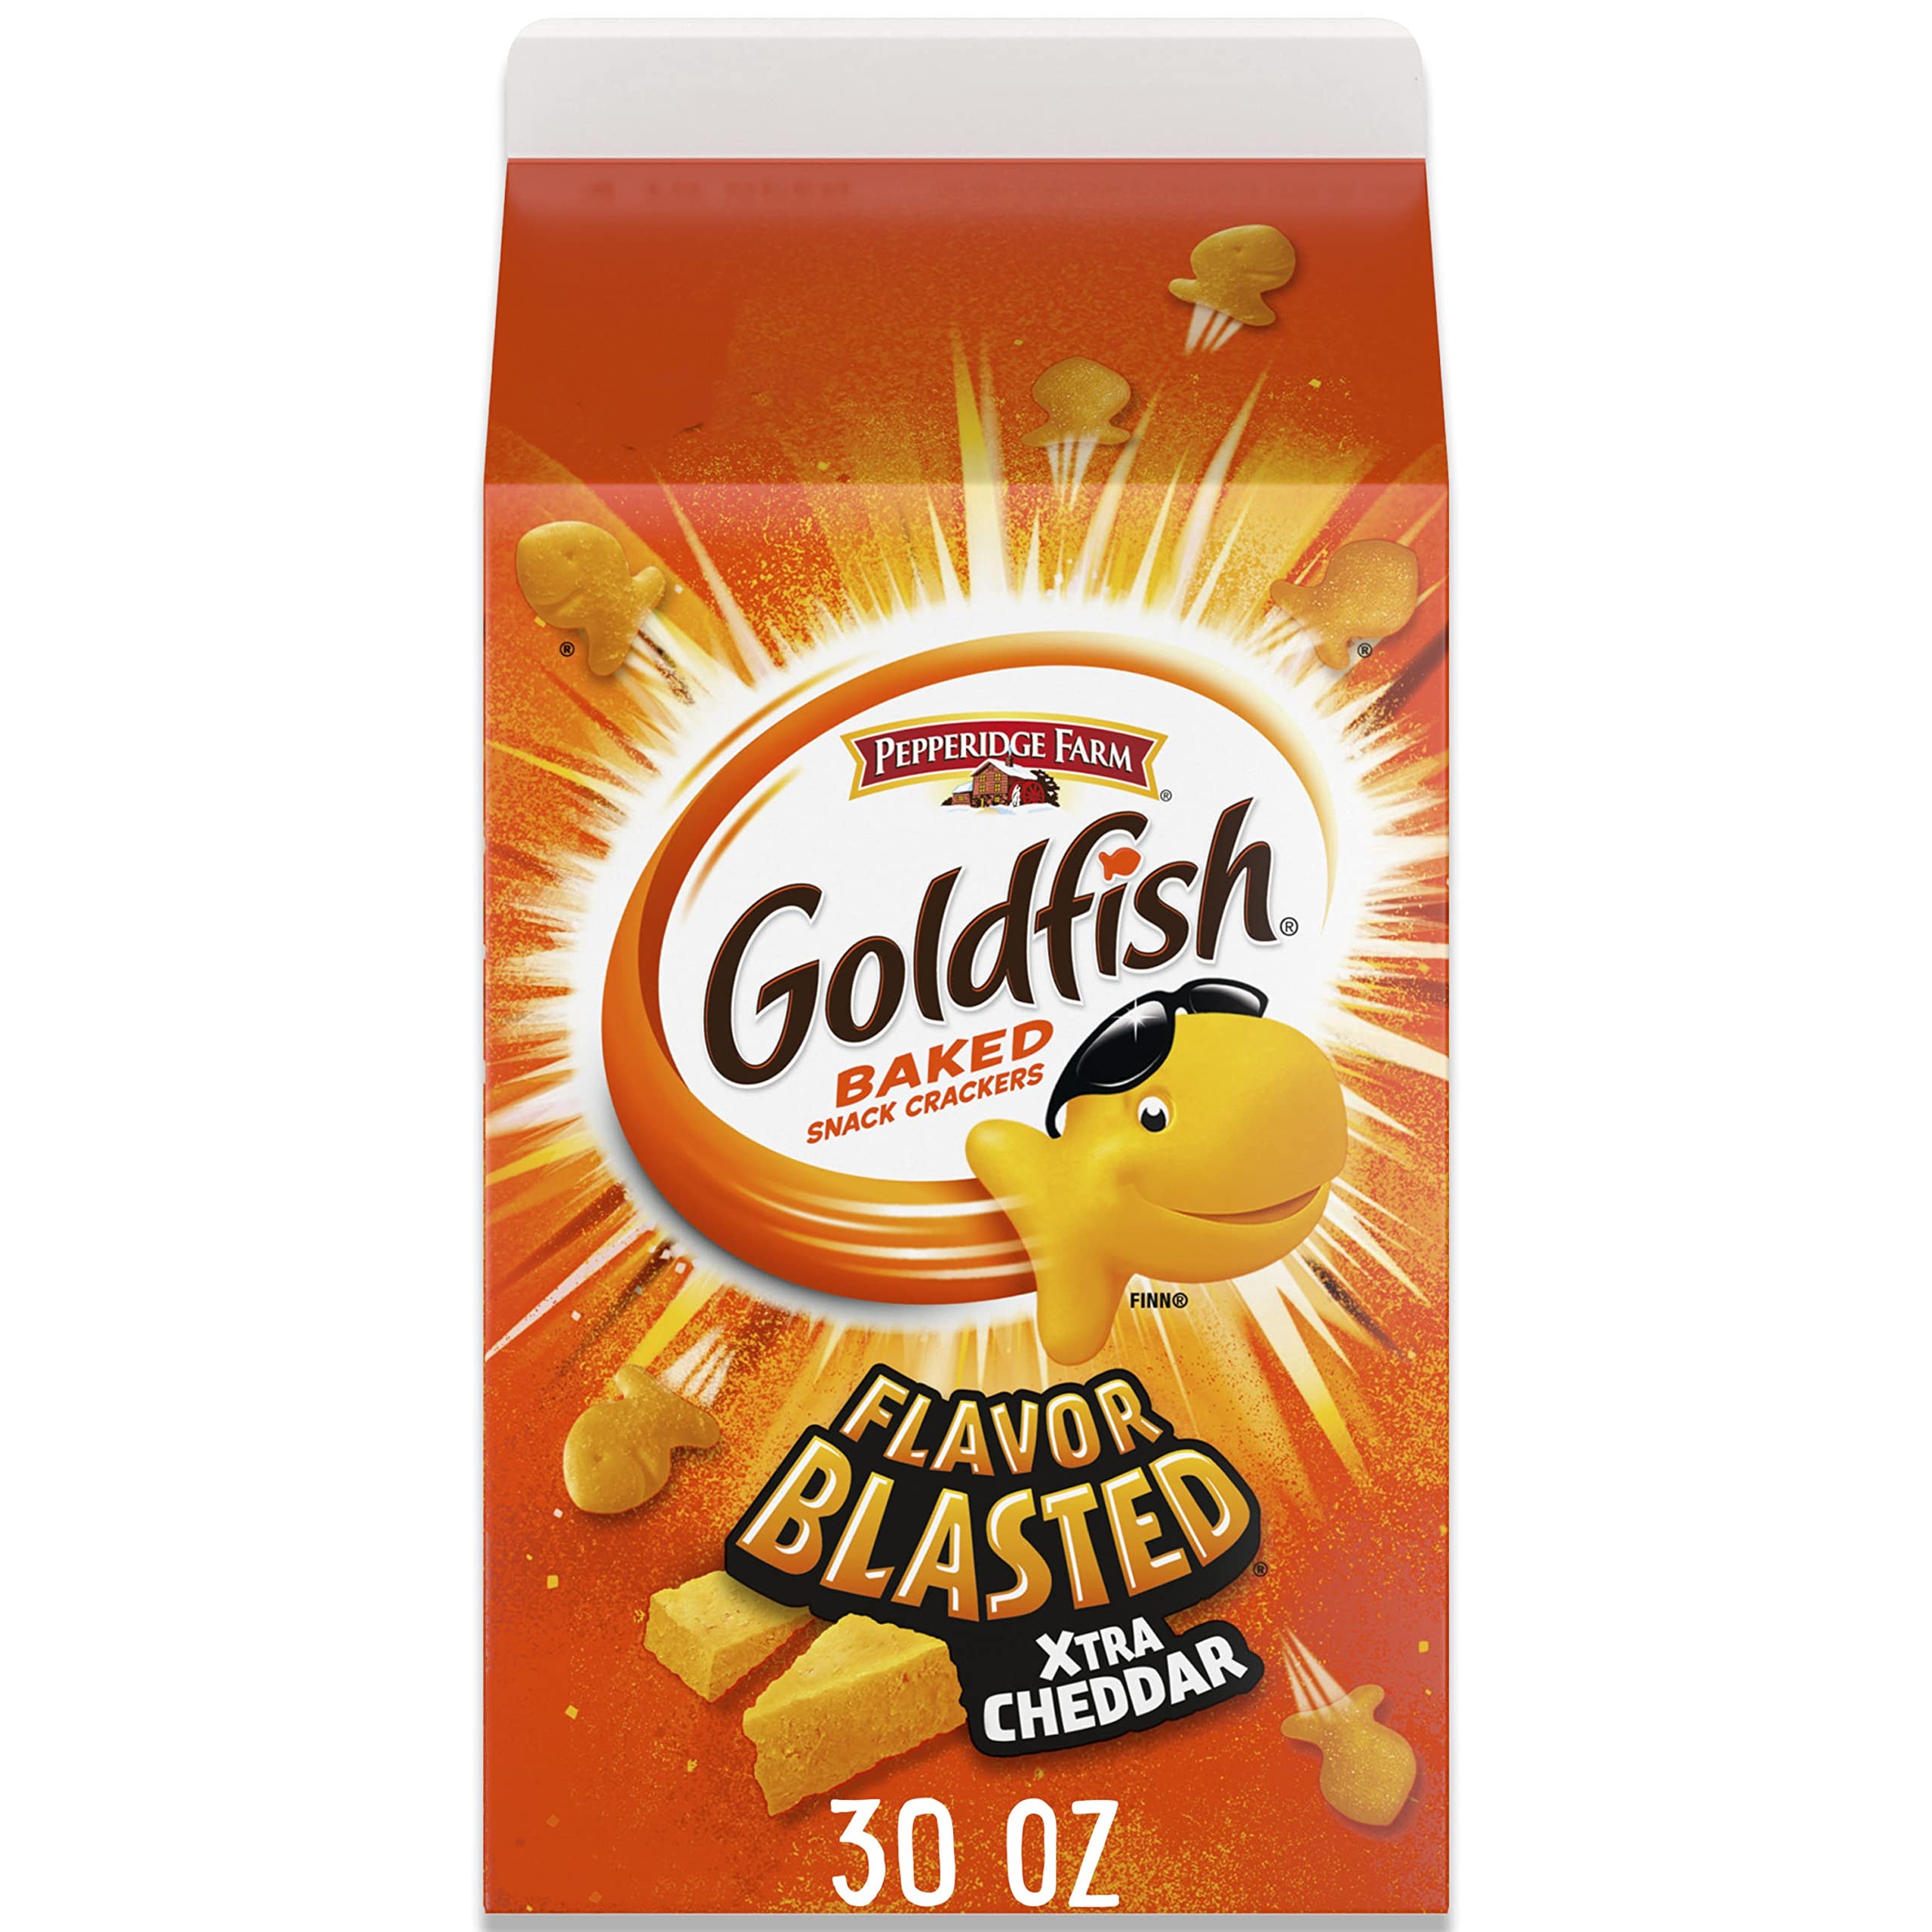
Item Name: Goldfish Flavor Blasted Xtra Cheddar Cheese Crackers, Baked Snack Crackers, 30 Oz Carton
Bullet Point 1: THE SNACK THAT SMILES BACK: Packed with big, bold flavor, Goldfish Flavor Blasted Xtra Cheddar Cheese Crackers are fun, fish-shaped snack crackers with a smile
Bullet Point 2: INGREDIENTS YOU CAN FEEL GOOD ABOUT: These baked cheese snacks are made with real cheese and no artificial flavors or preservatives
Bullet Point 3: FOR KIDS AND KIDS AT HEART: The great taste and fun, bite-sized shape of Goldfish crackers make them the perfect at-home or on-the-go snacks for kids and adults
Bullet Point 4: MORE EXCITING MEALS: Enjoy these extra cheddar Goldfish with a sandwich for lunch, or use them as soup crackers or salad croutons for dinner
Bullet Point 5: GO FOR THE HANDFUL: A single satisfying serving contains 51 Flavor Blasted Goldfish; each 30-ounce carton contains 28 servings
Value: 30.0
Unit: Ounce

Price: 10.395